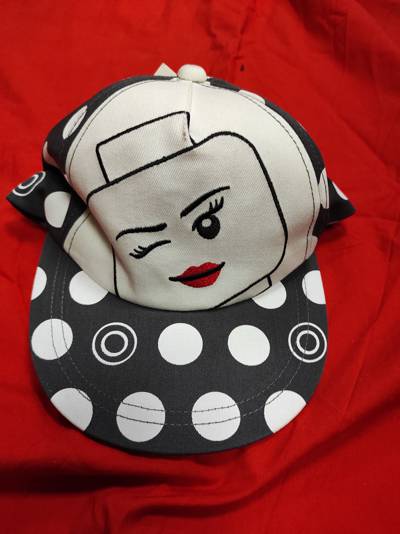
Waste category: clothes